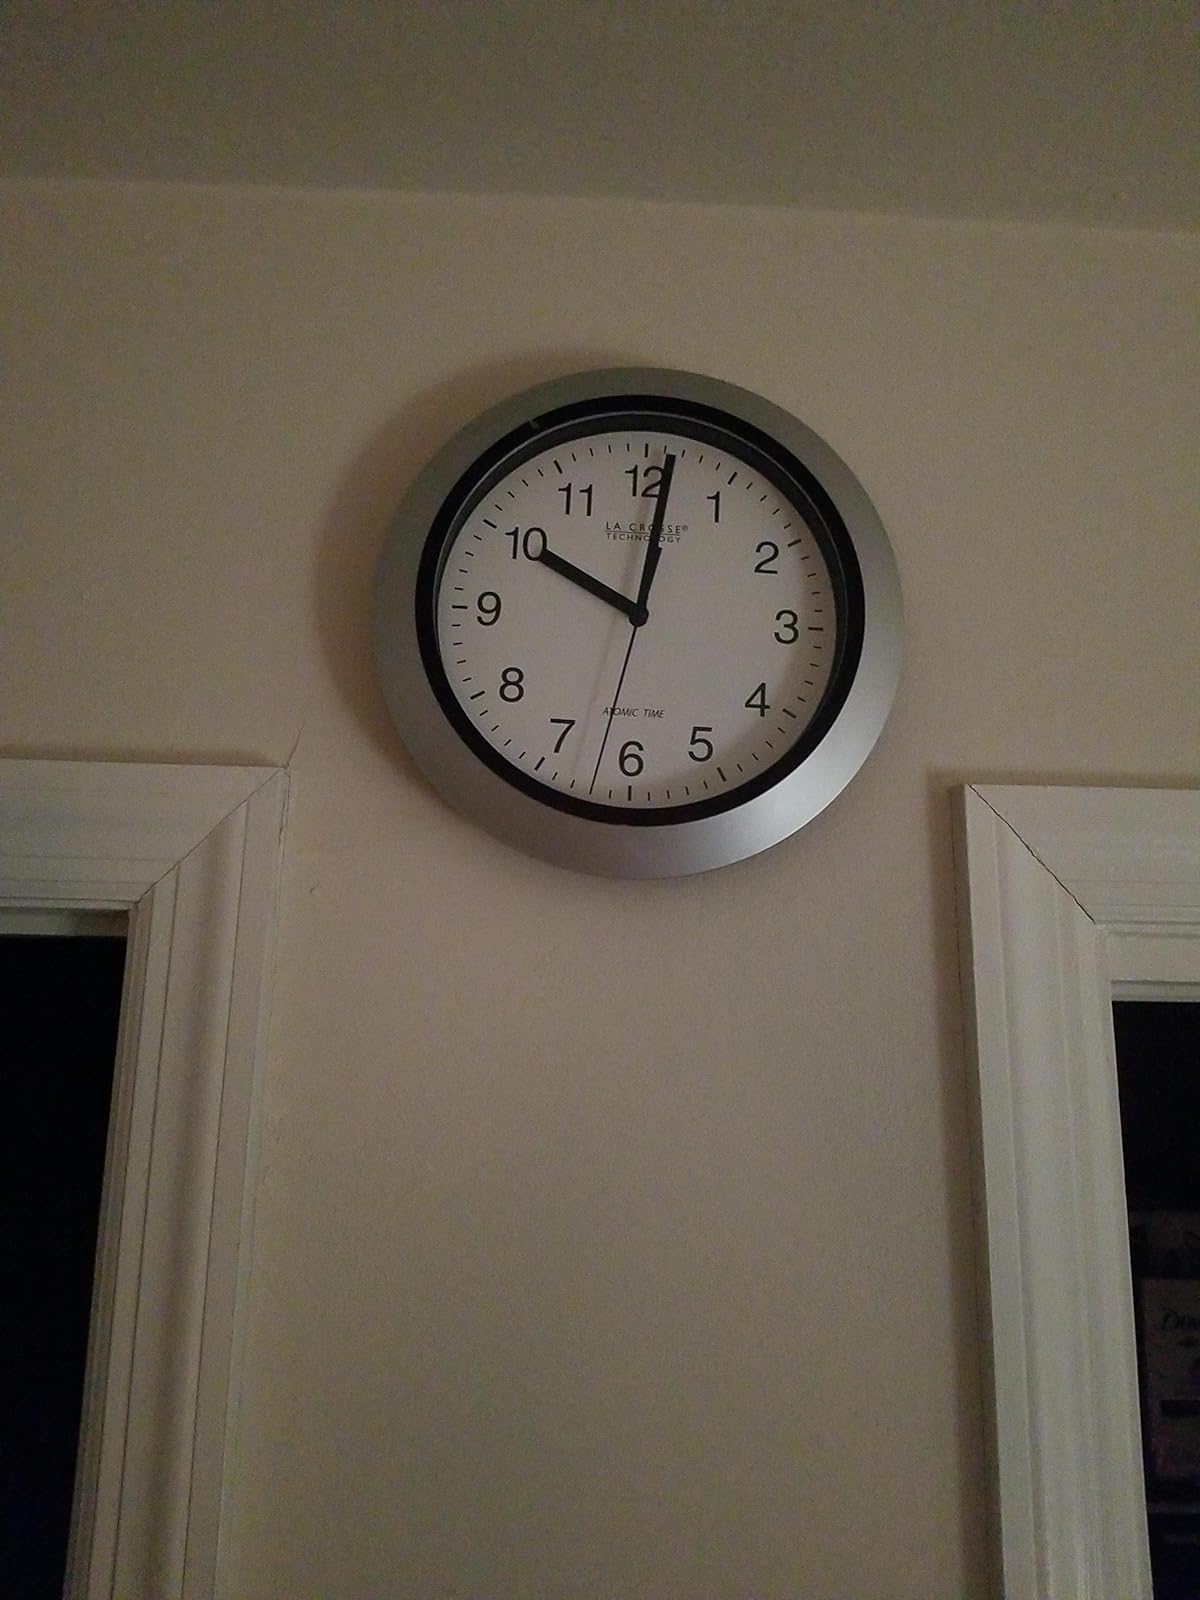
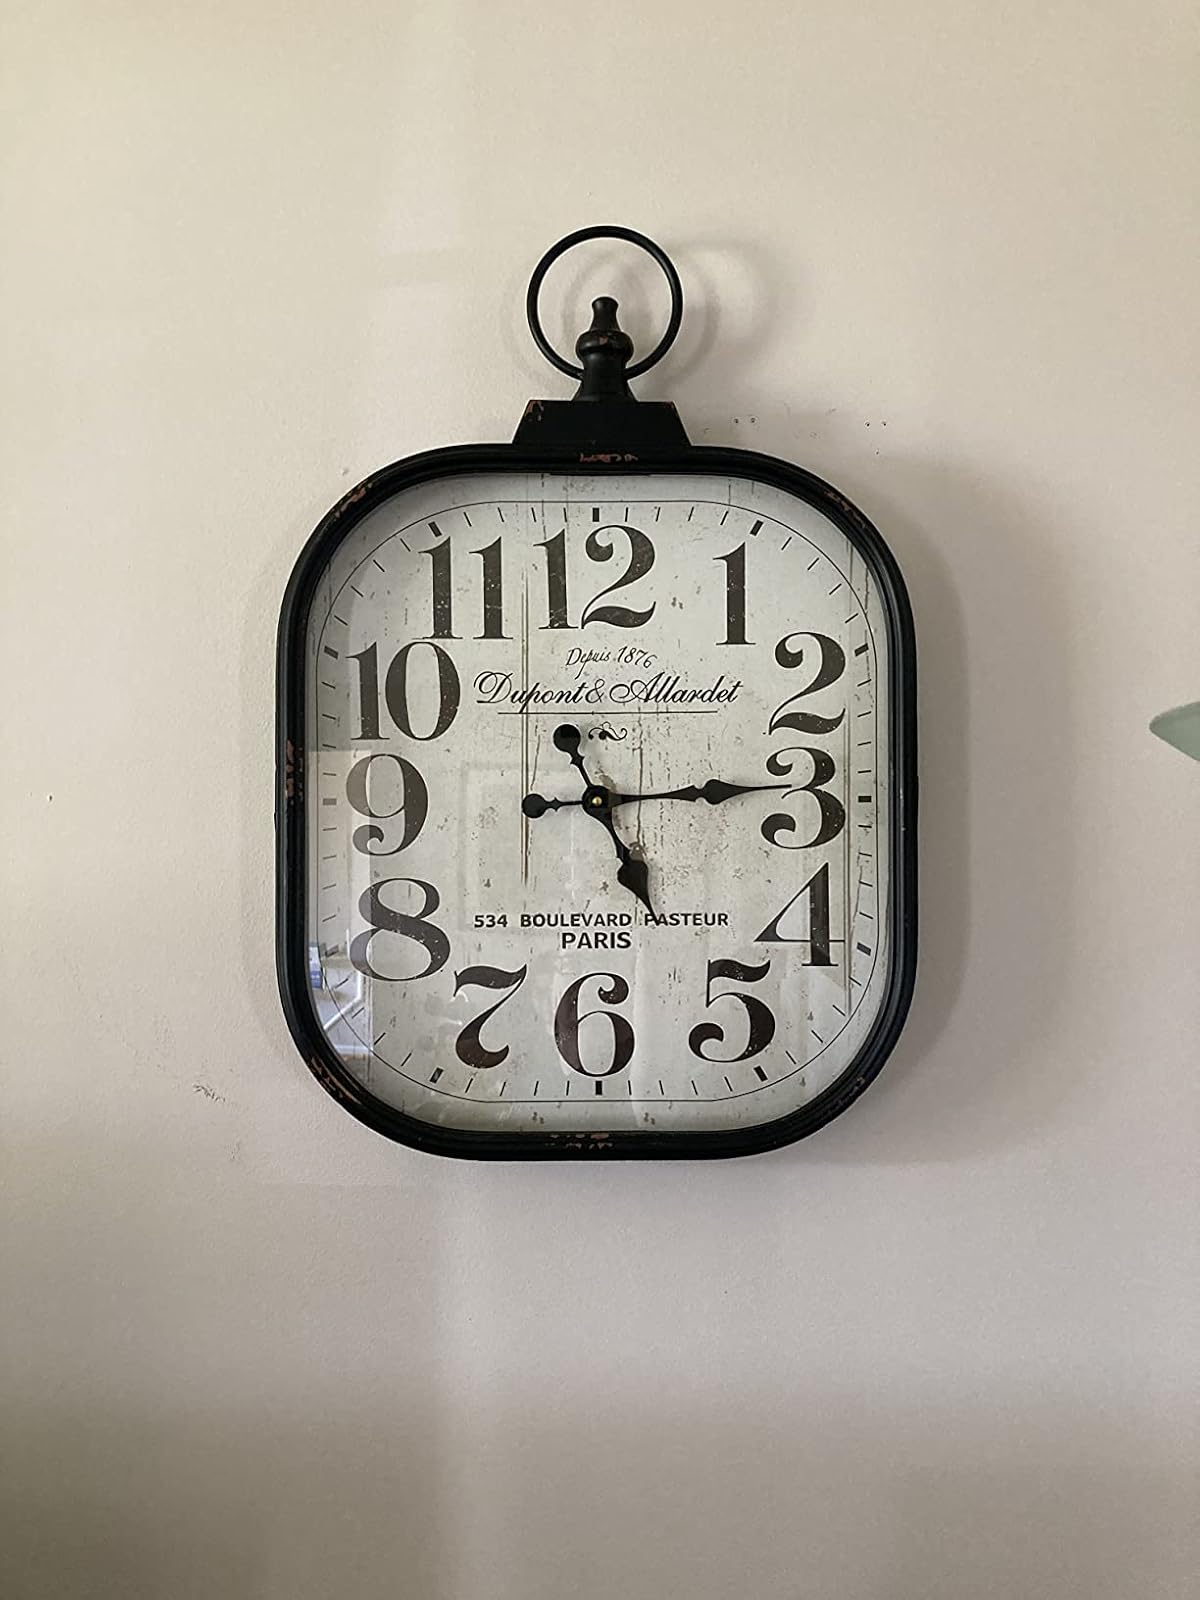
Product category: clock
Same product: no